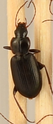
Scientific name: Calathus advena
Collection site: Rocky Mountains NEON (RMNP), plot RMNP_014